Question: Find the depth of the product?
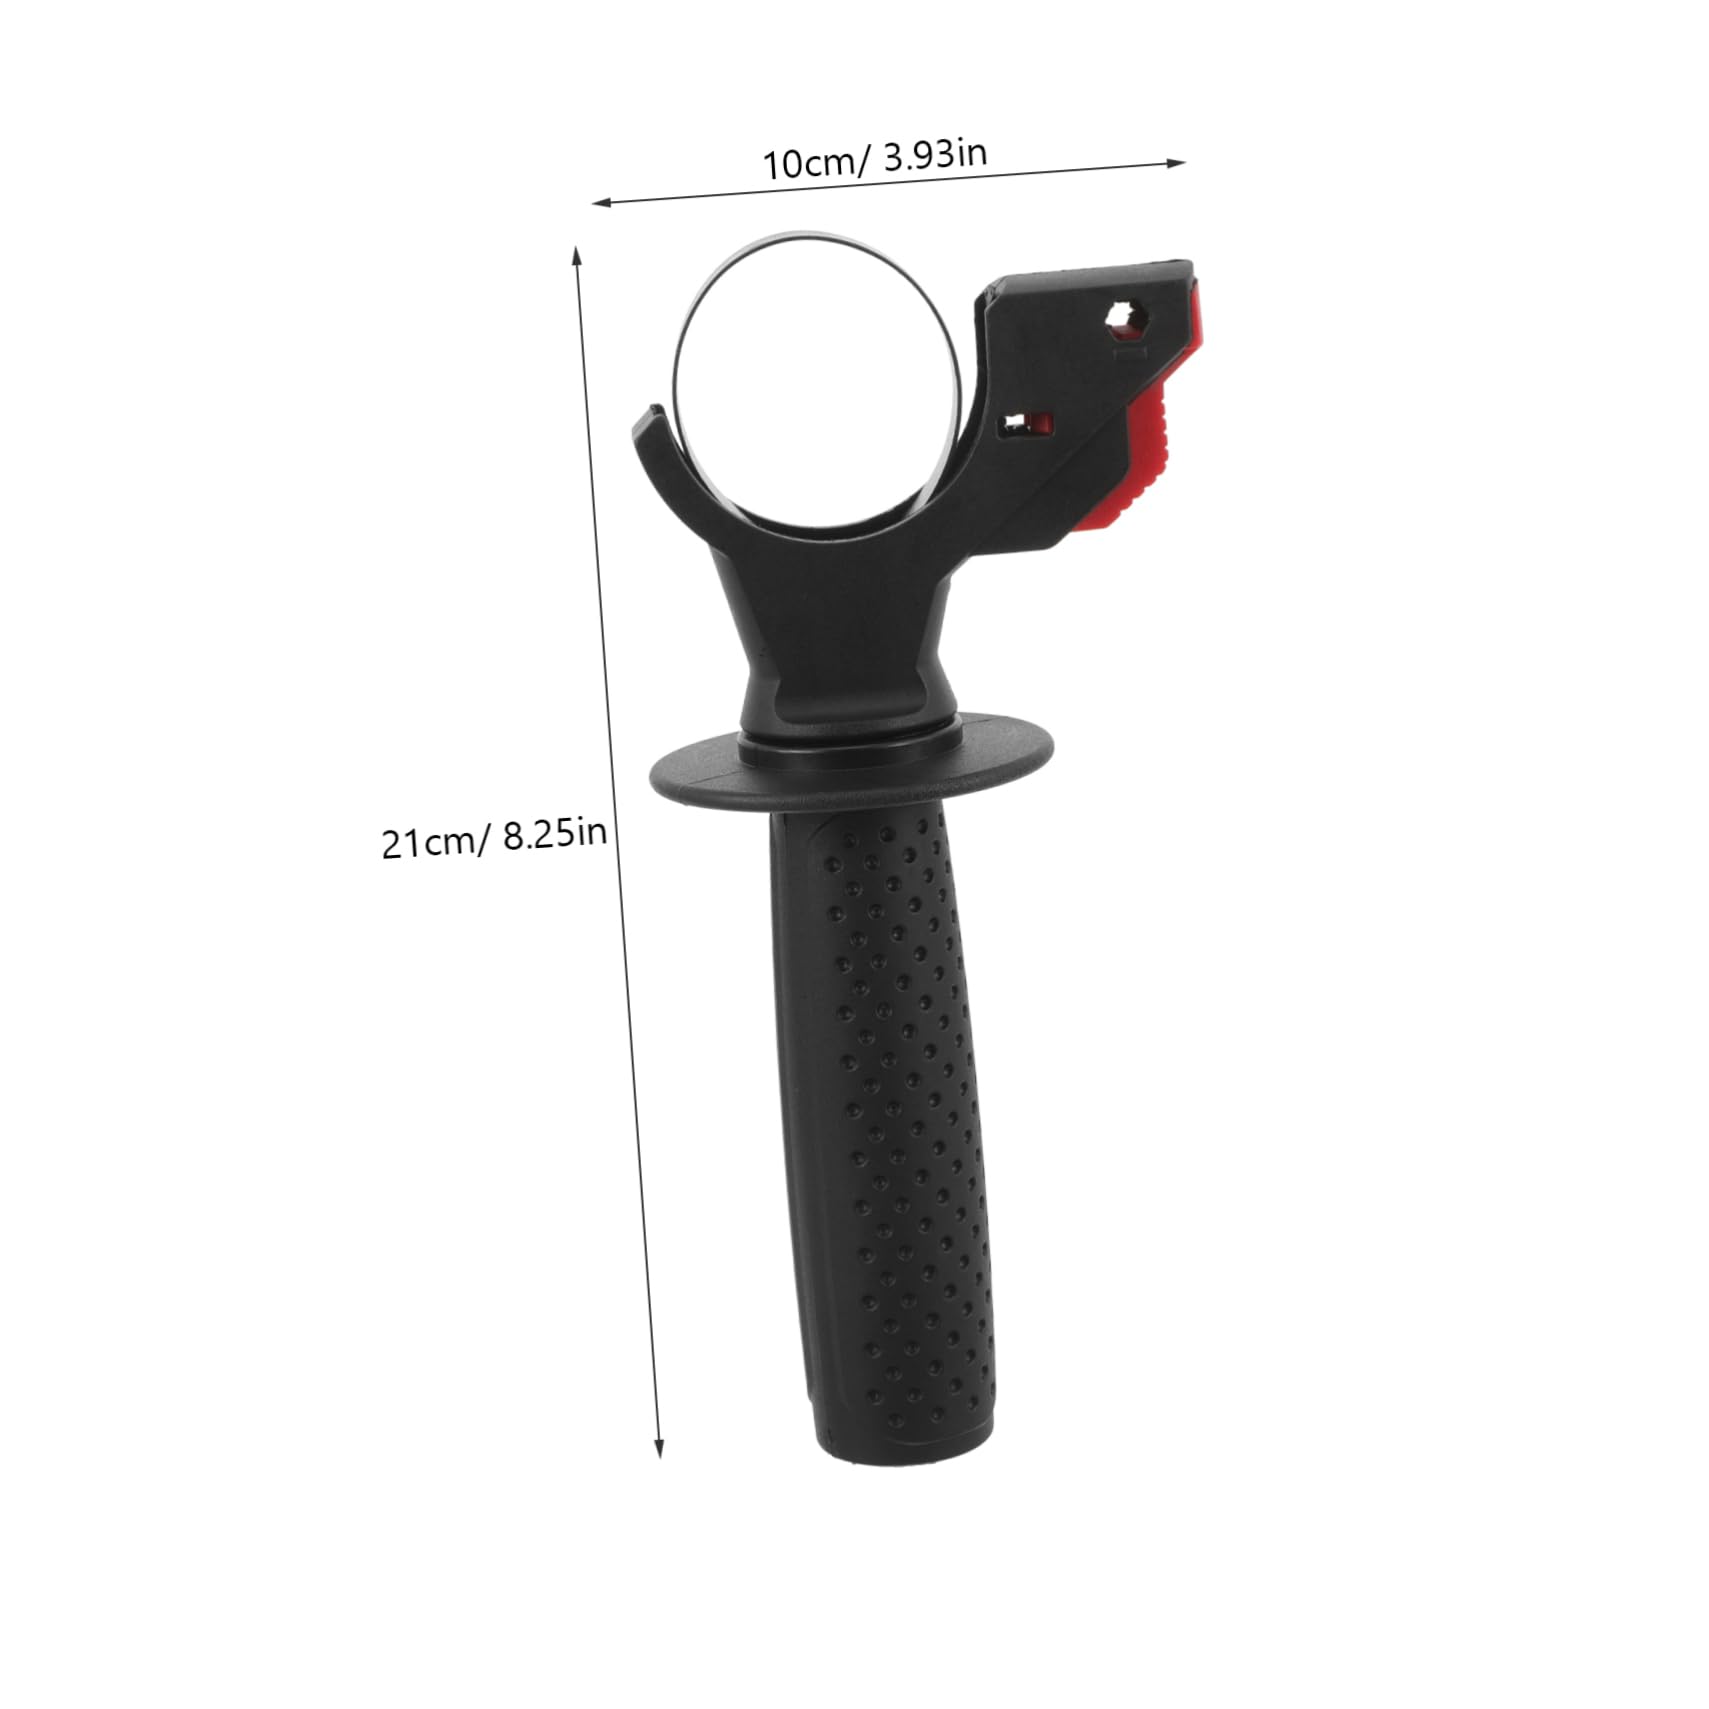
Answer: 10.0 centimetre